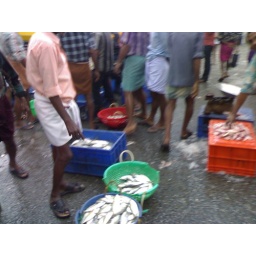
fish market near tellicheery,kannur,kerala